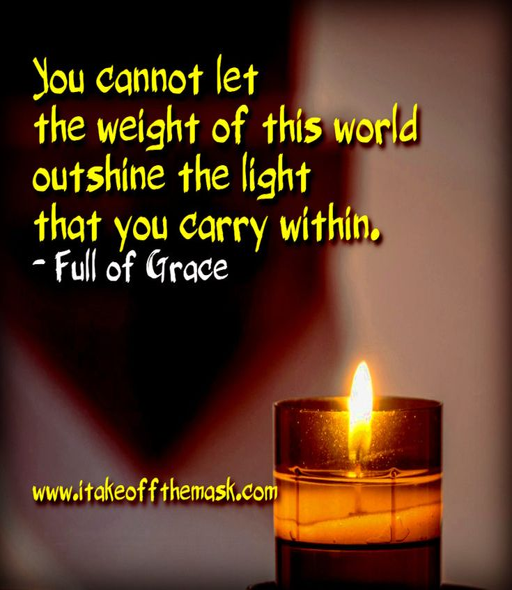
you can not let the weight of this world outshine the light that you carry within .